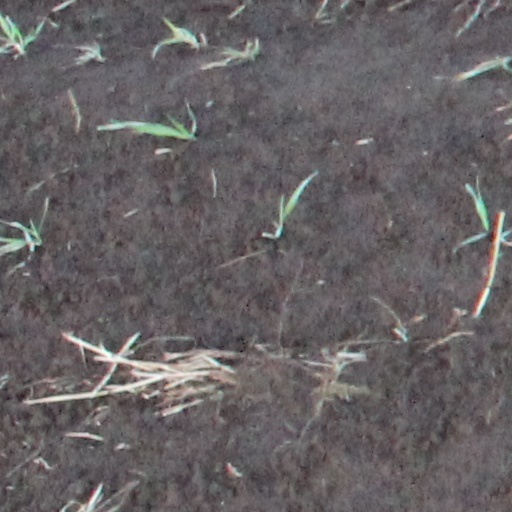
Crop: wheat